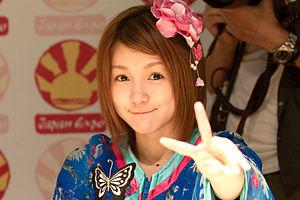
Aika Mitsui du groupe Morning Musume en dédicace à Japan Expo, le samedi 3 juillet 2010 (Paris, France).
Aika Mitsui, née le 12 janvier 1993 à Ōtsu est une idole japonaise du Hello! Project, chanteuse, actrice, modèle.